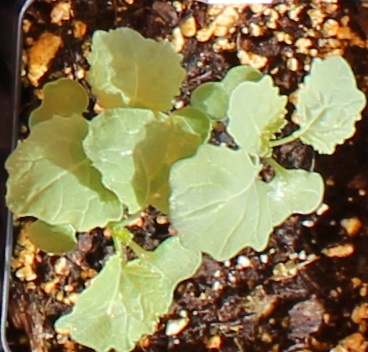
Label: Canola